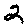
Label: 2